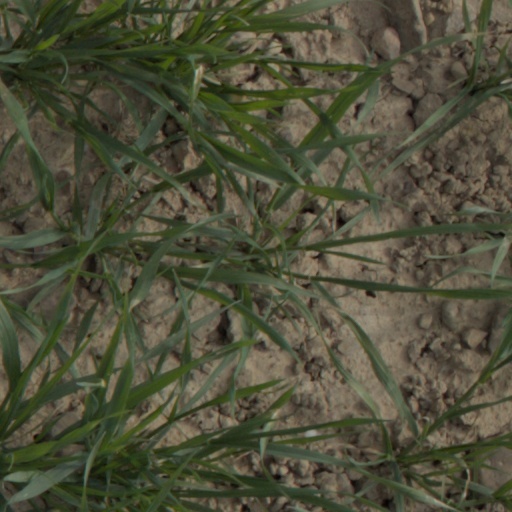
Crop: wheat